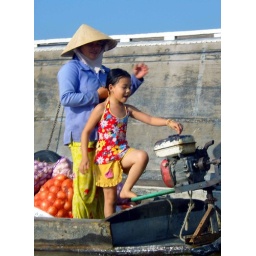
girl in floating market